Charles Bewley

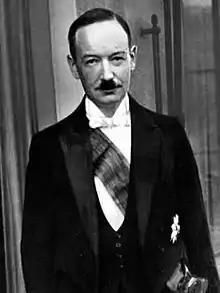
Charles Bewley

Raised in a famous Dublin Quaker business family, he embraced Irish Republicanism and Roman Catholicism. He was the Irish envoy to Berlin who reportedly thwarted efforts to obtain visas for Jews wanting to leave Nazi Germany in the 1930s and to move to the safety of the Irish Free State.